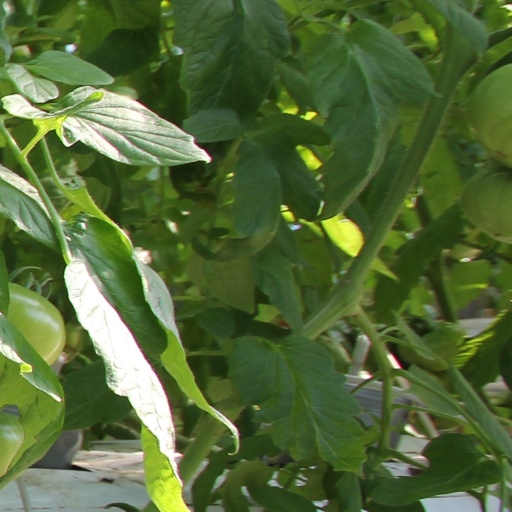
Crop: tomato